List of mammals of Argentina

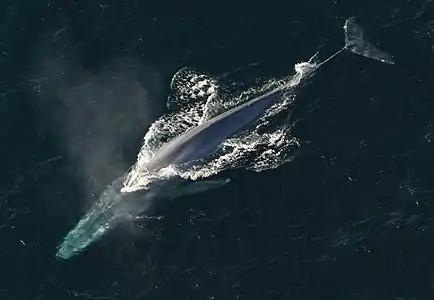
Blue whale

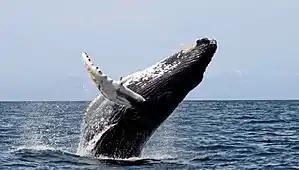
Humpback whale

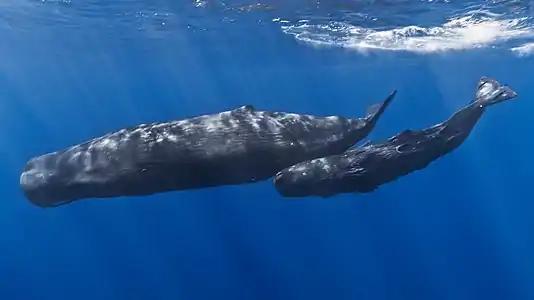
Sperm whales

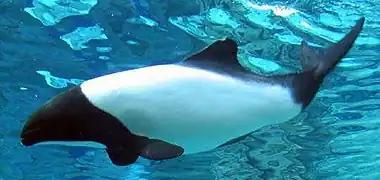
Commerson's dolphin

The weight of even-toed ungulates is borne about equally by the third and fourth toes, rather than mostly or entirely by the third as in perissodactyls. There are about 220 noncetacean artiodactyl species, including many that are of great economic importance to humans.